Lucy (spacecraft)

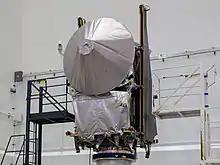
"Lucy" spacecraft in launch configuration

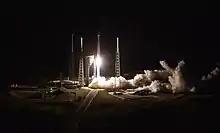
The launch on 16 October 2021 at 5:34 am EDT

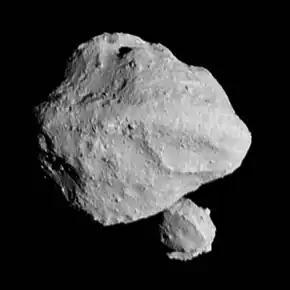
Dinkinesh and its satellite Selam imaged by the "Lucy" spacecraft's L'LORRI camera, one minute before closest approach at a distance of

Although the "Lucy" concept originated in late 2014, and was selected for funding in 2015, the "Lucy" spaceflight began on 16 October 2021 with the launch of the Lucy spacecraft aboard a United Launch Alliance Atlas V 401 launch vehicle into a stable parking orbit. During the next hour, the second stage reignited to place "Lucy" on an interplanetary trajectory in a heliocentric orbit on a twelve-year mission to two groups of Sun-Jupiter Trojan asteroids as well as close flybys of main belt asteroids during one of three planned passes through the asteroid belt. If the spacecraft remains operational during the 12-year planned duration, it is likely the mission will be extended and directed to additional asteroid targets.